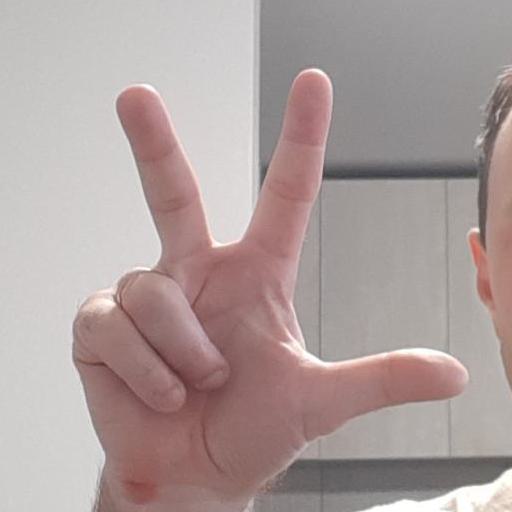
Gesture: three2